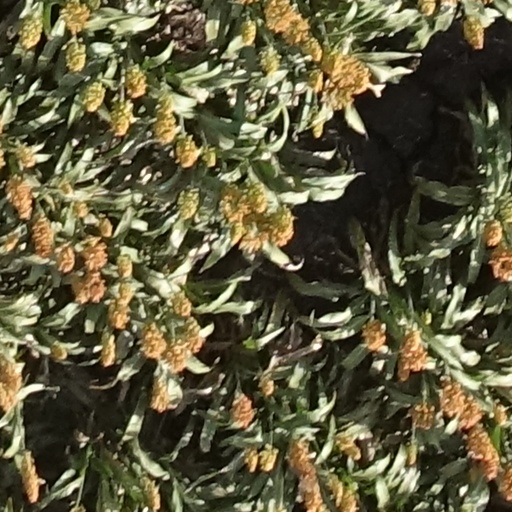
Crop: sorghum